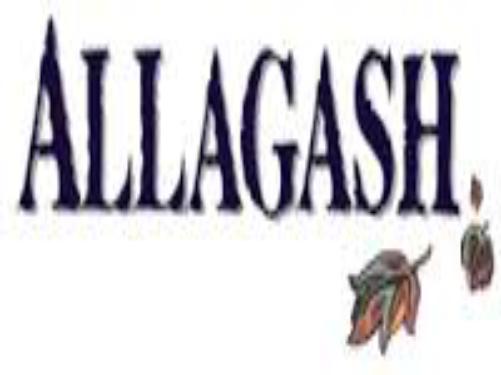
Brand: Allagash
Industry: Food